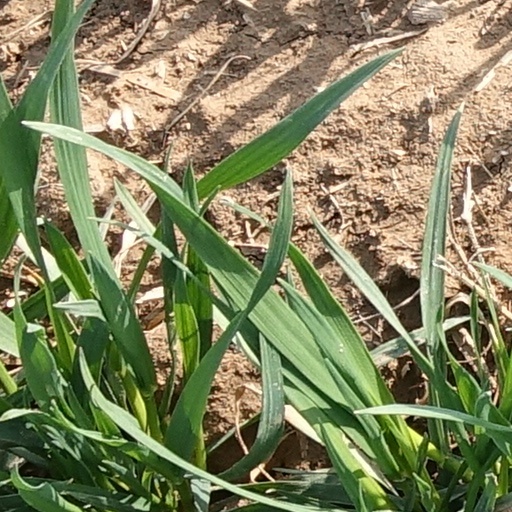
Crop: wheat